Dudley Loftus

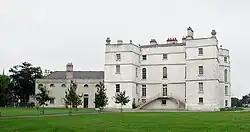
Rathfarnham Castle, Dublin

In his lifetime he was acclaimed as a linguist, and his reputation as an orientalist was unrivalled thanks to his Latin translations from Ethiopic, Armenian, Syriac, Hebrew, Arabic, and Persian texts. He served four times as a Member of the Irish House of Commons, representing Naas between 1642 and 1648, the combined counties of Kildare and Wicklow in the Third Protectorate Parliament of 1659 at Westminster, Bannow between 1661 and 1666 and Fethard between 1692 and 1693. He was also Vicar General of Ireland, Judge of the Prerogative Court of Ireland, and Senior Master in Chancery. He inherited the family seat of Rathfarnham Castle in 1659.